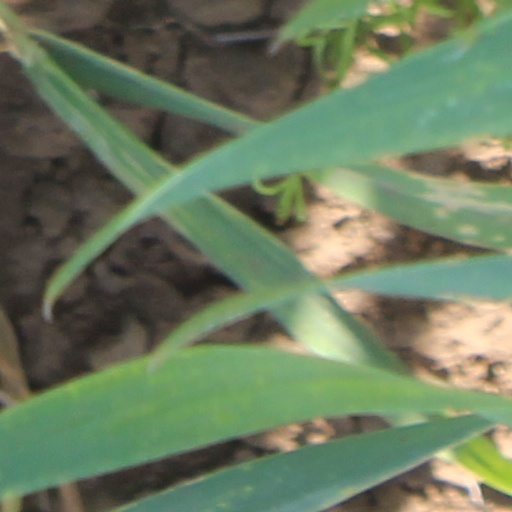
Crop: wheat